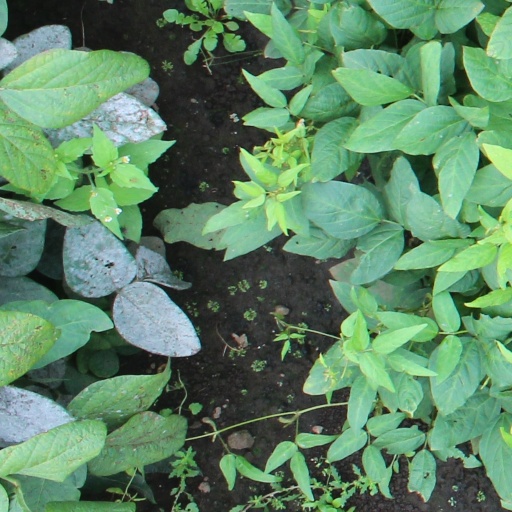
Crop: soybean